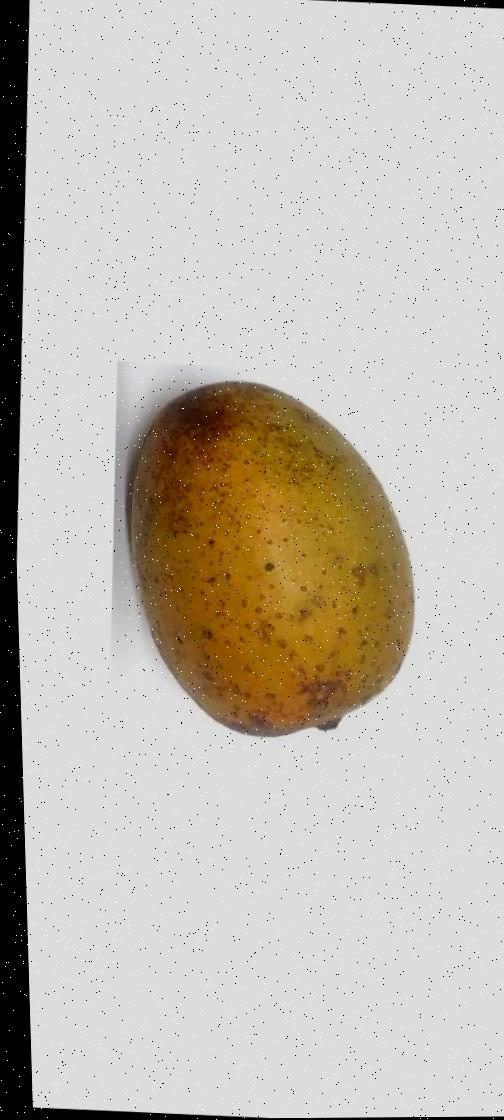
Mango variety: Gourmoti